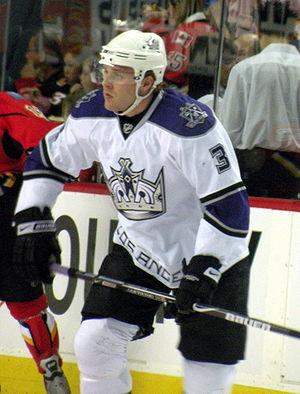
John Joseph Louis Johnson III, plus connu sous le nom de Jack Johnson est un joueur professionnel américain de hockey sur glace. Il évolue au poste de défenseur.